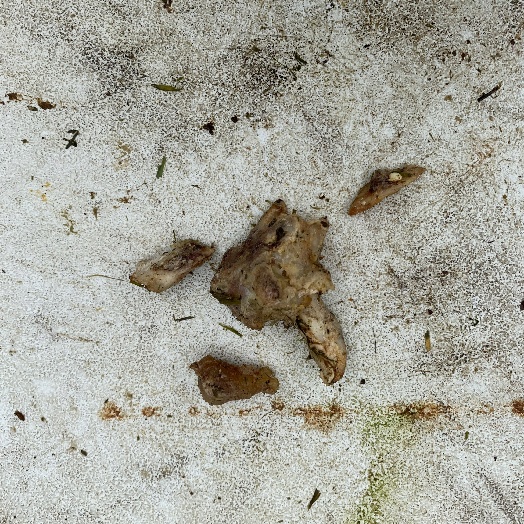
Label: Food Organics